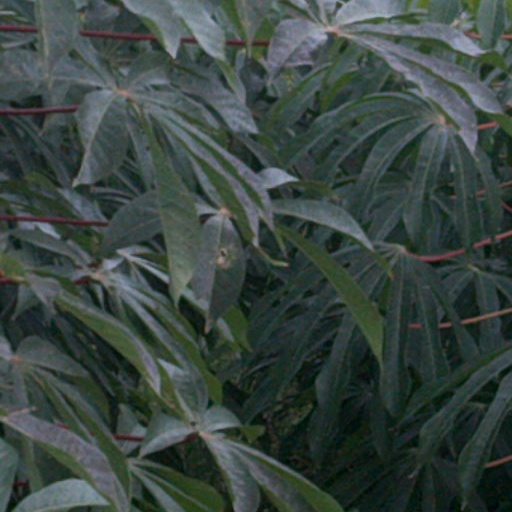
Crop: cassava